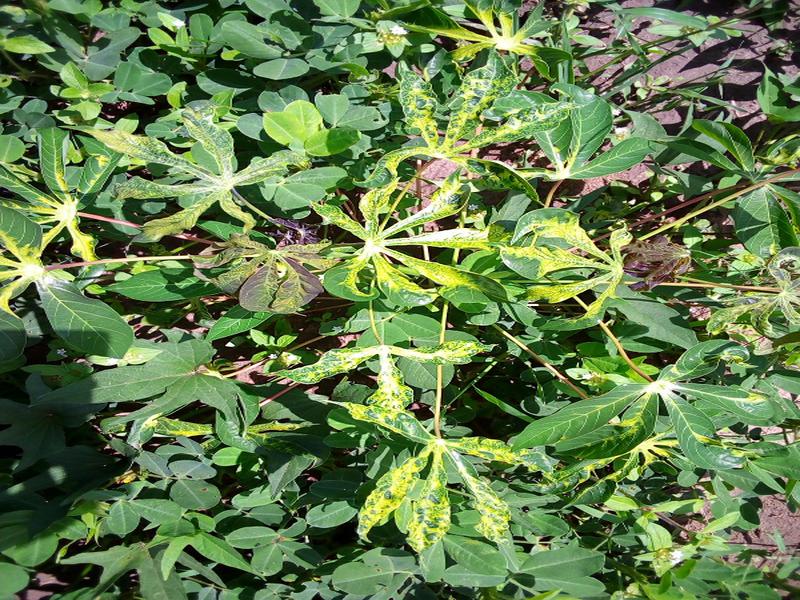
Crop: cassava
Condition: mosaic_disease